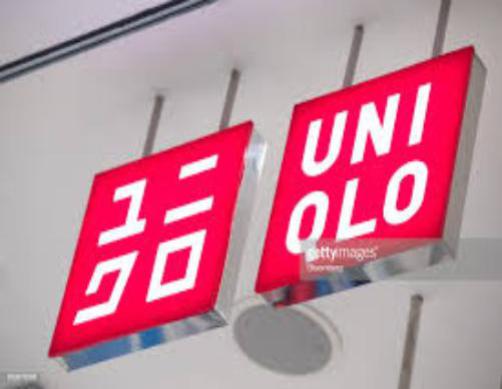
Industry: Clothes